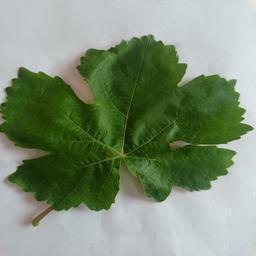
Label: Healthy Leaves